Crack Capitalism

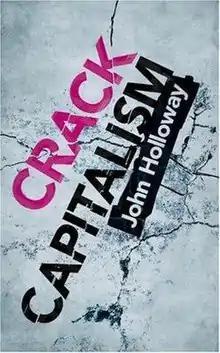
First edition

Crack Capitalism (2010) is a book by sociologist John Holloway that carries on with the political ideas developed in his earlier "Change the World Without Taking Power". Holloway sees the problem of political activism, in terms of those struggling “in-and-against” the system, as one of continuing to perpetuate capitalism through their commitment to abstract labour. Holloway defines "abstract labour" as labour which is subordinated exclusively to the demands of the market.